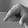
ASL letter: Q